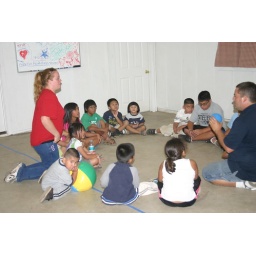
big kid in the red shirt having the most fun!